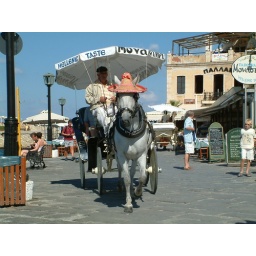
Horse wearing a red hat in Chania